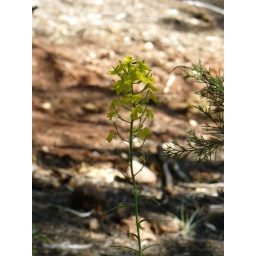
A nice flower tucked away in the forest